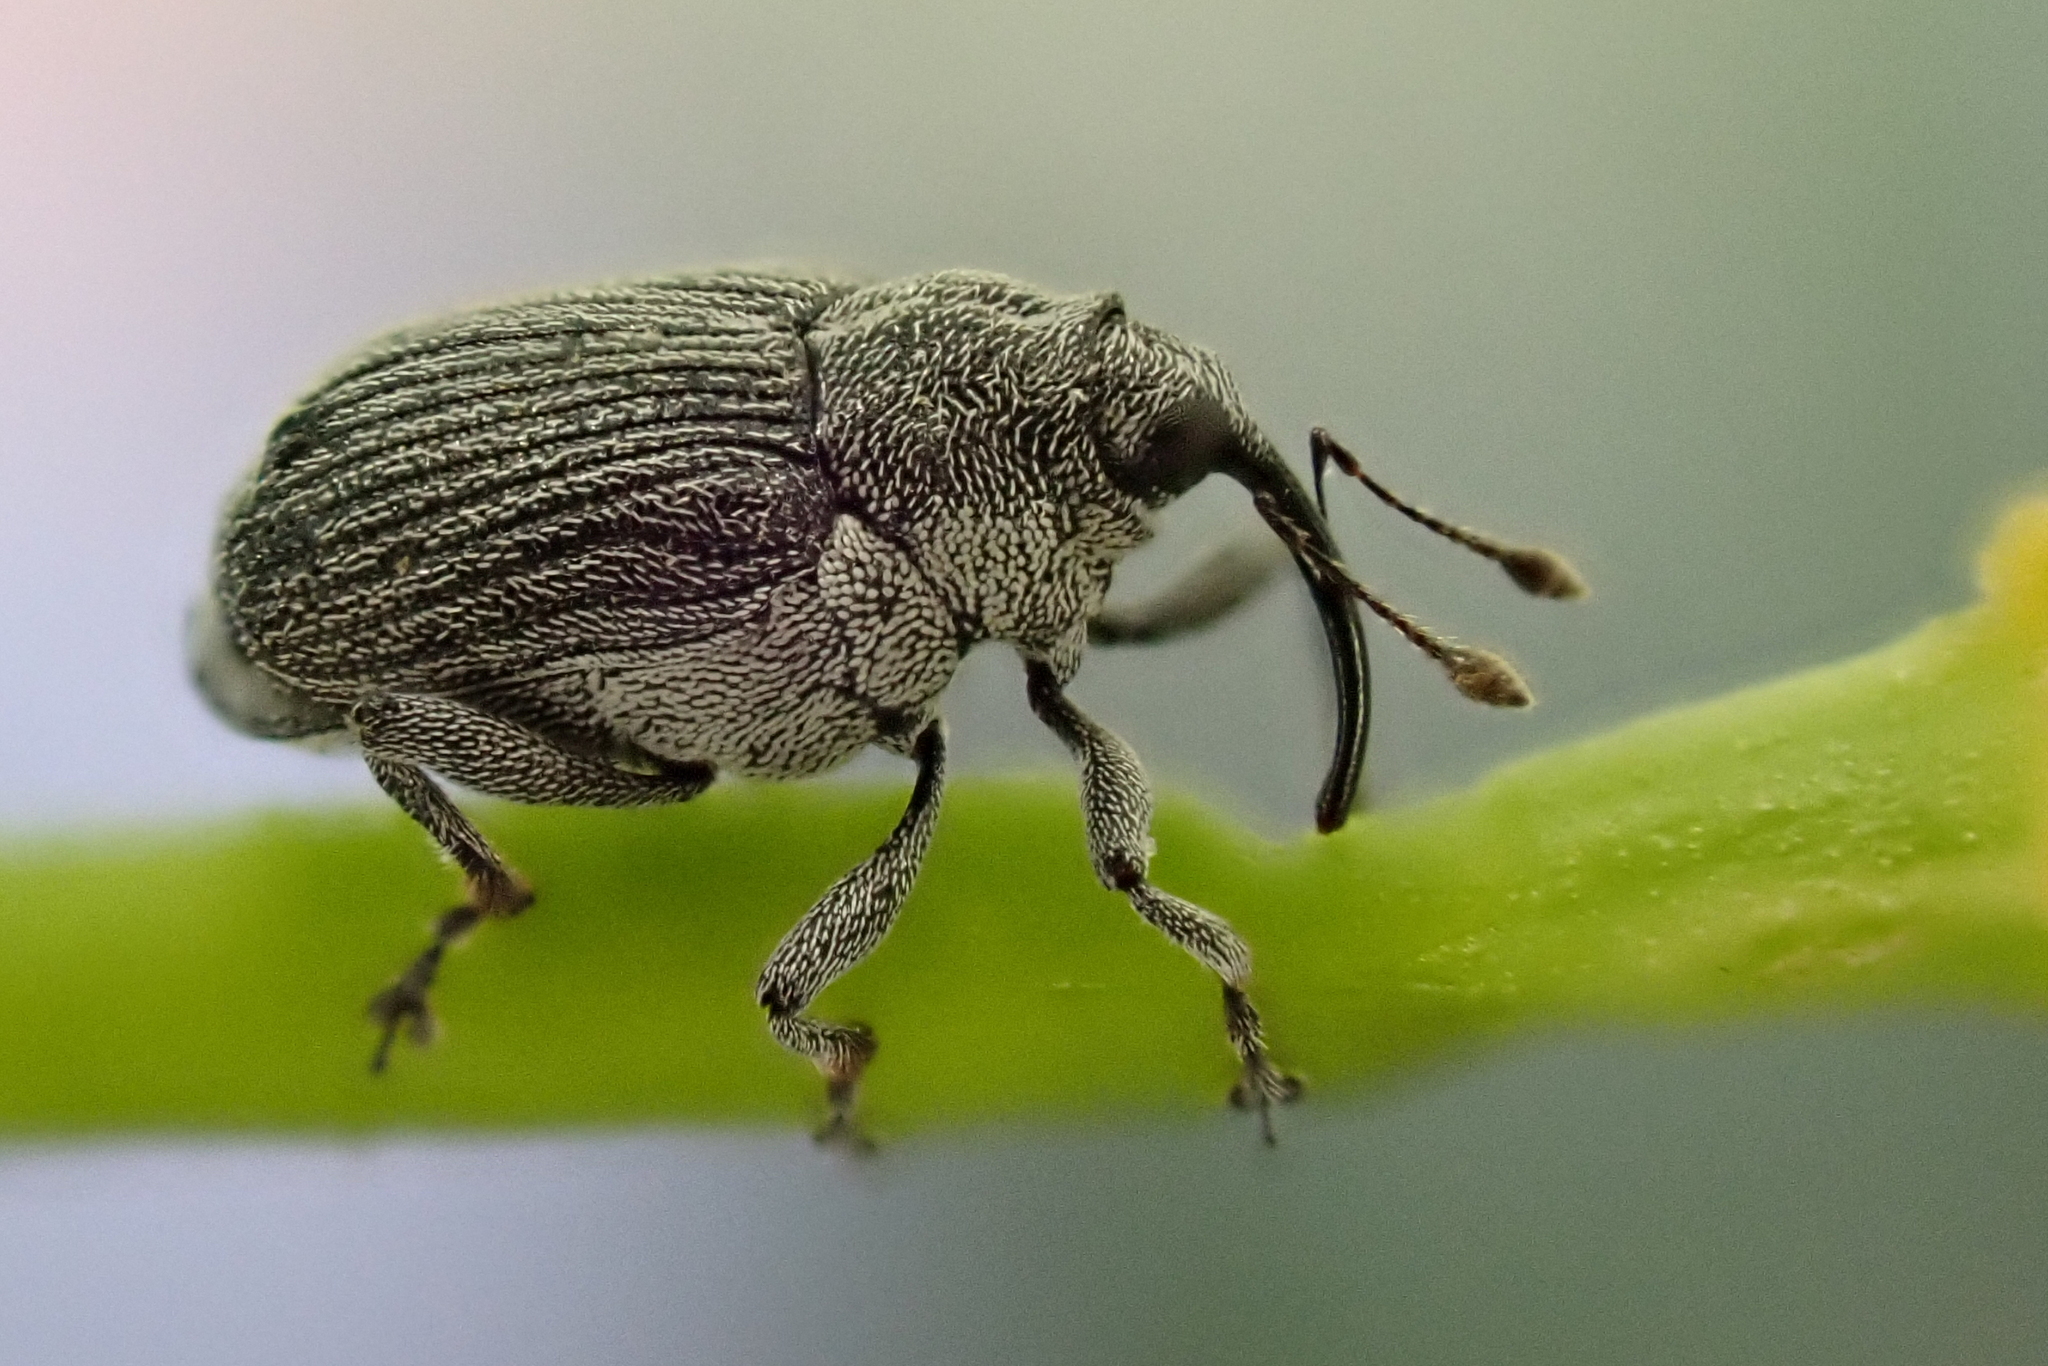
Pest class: Cabbage_seedpod_weevil